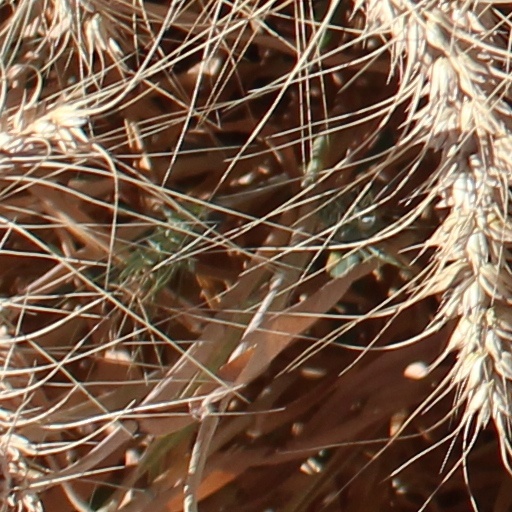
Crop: wheat